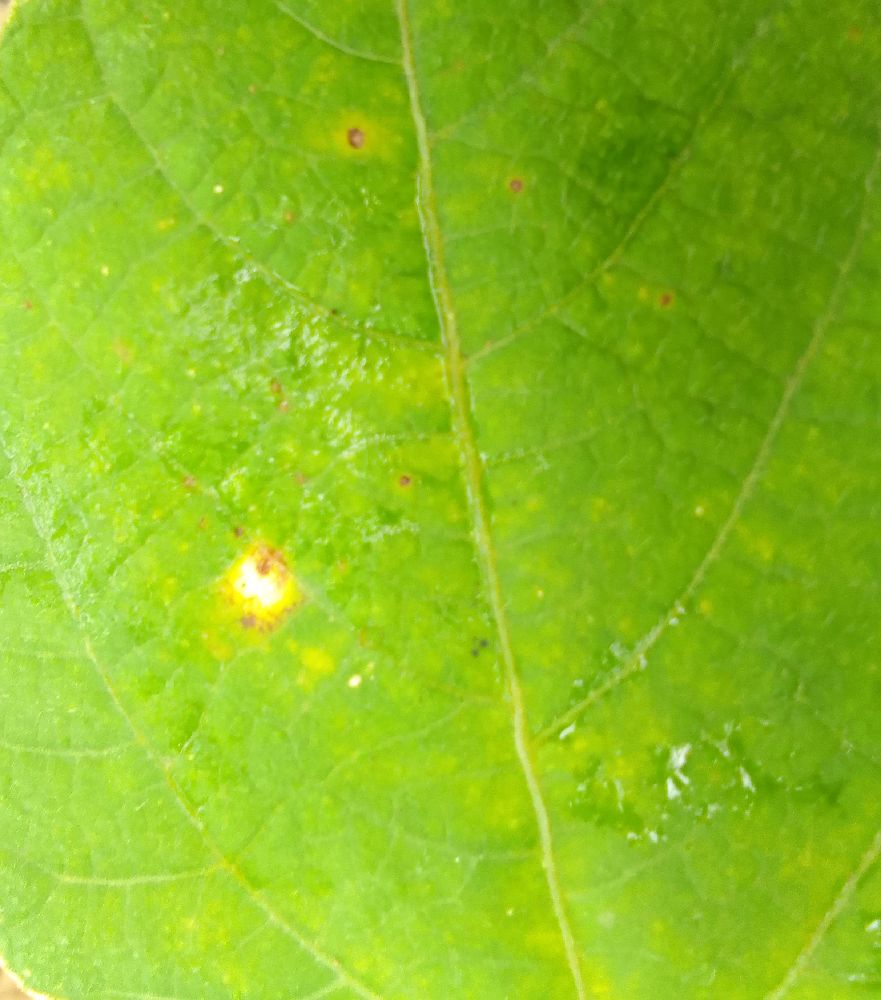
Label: rust